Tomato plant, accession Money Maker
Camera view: horizontal (90 deg, fisheye); turntable rotation: 240 degrees
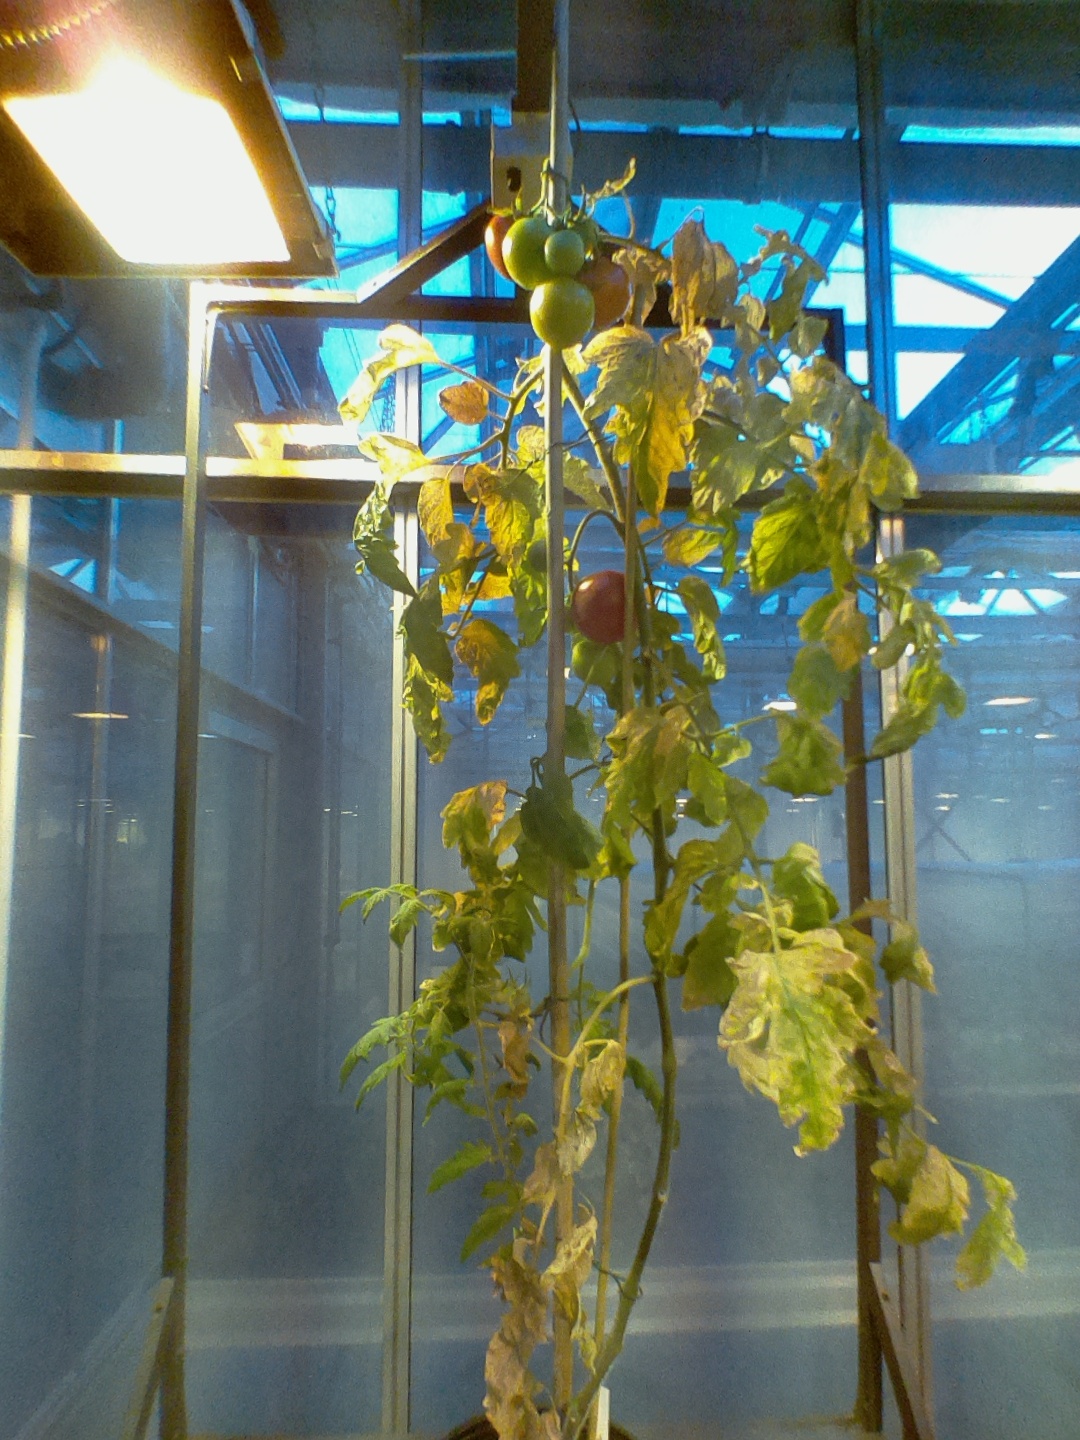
BBCH growth stage 85: 50%-60% of fruits show typical fully ripe color